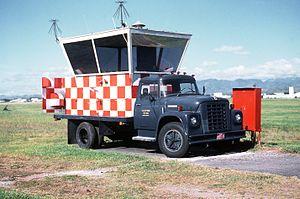
Tour de contrôle transportable avec antennes discônes pour VHF et UHF aéronautiques.
L’antenne discône est une variante de l’antenne biconique, dont un des éléments est un plan. Elle est utilisée en général verticalement, son rayonnement étant alors horizontal et omnidirectionnel, en polarisation verticale. Elle présente des caractéristiques d’impédance et de rayonnement constantes dans une très large bande.
Les radiocommunications aéronautiques sont dans des bandes de fréquences du spectre radioélectrique, réservée à l'aéronautique par des traités internationaux. Elles sont utilisées pour les communications entre les pilotes et le personnel des stations au sol. Elle permet de transmettre des clairances et des informations importantes pour la sécurité de la circulation aérienne et l'efficacité de la gestion du trafic aérien.